The Hoax

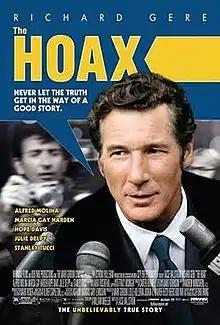
Theatrical poster

The Hoax is a 2006 American comedy-drama film starring Richard Gere, directed by Swedish filmmaker Lasse Hallström. The screenplay by William Wheeler is based on the book of the same title by Clifford Irving. It recounts Irving's elaborate hoax of publishing an autobiography of Howard Hughes that he purportedly helped write, without ever having talked with Hughes.